Townland

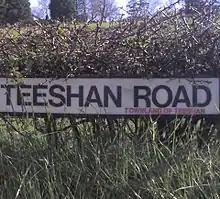
A road sign in County Antrim, Northern Ireland, notes that this part of the road lies within Teeshan townland.

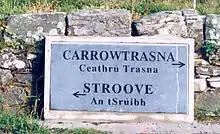
A (rare) townland boundary marker in Inishowen, County Donegal

Townlands form the building blocks for higher-level administrative units such as parishes and district electoral divisions (in the Republic of Ireland) or wards (in Northern Ireland).